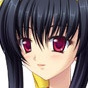
Portrait style: Anime Portrait